Newcastle, New South Wales

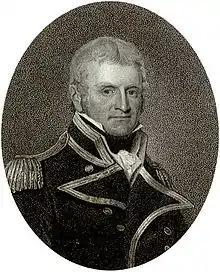
Lieutenant John Shortland, British explorer of the Newcastle region

In June 1796, a group of fishermen from the British convict outpost at Sydney, were driven by bad weather into a harbour at what is now Newcastle. They found considerable amounts of coal laying on the ground near the beach, some of which they brought back to Sydney. The fishermen had "conducted themselves improperly" while ashore and gotten into conflict with the local Aboriginal people. Two of the fishermen were wounded, one of them fatally.